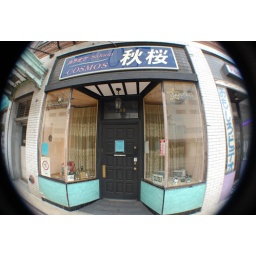
An awesome hole in the wall bar in Little tokyo.